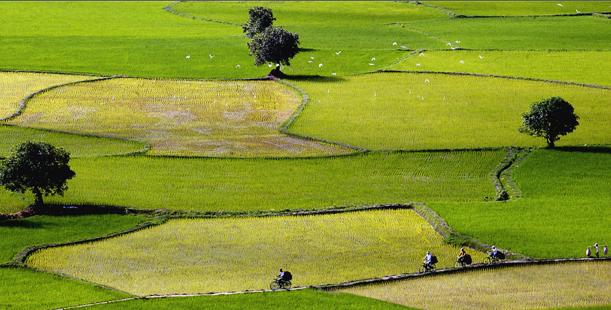
có một vài người đang đạp xe ở trên đồng